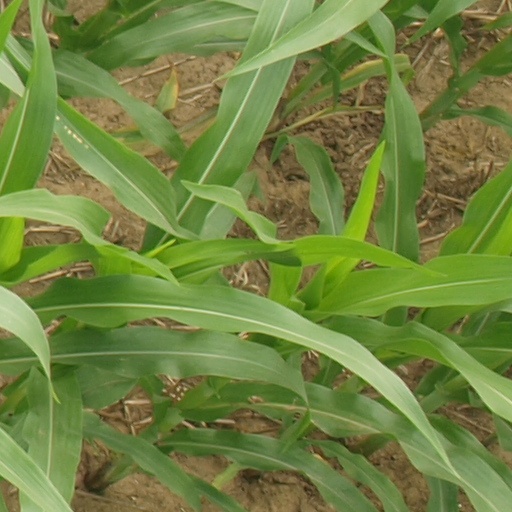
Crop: maize; corn